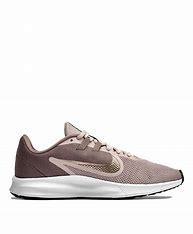
Brand: Nike
Model: Downshifter 9